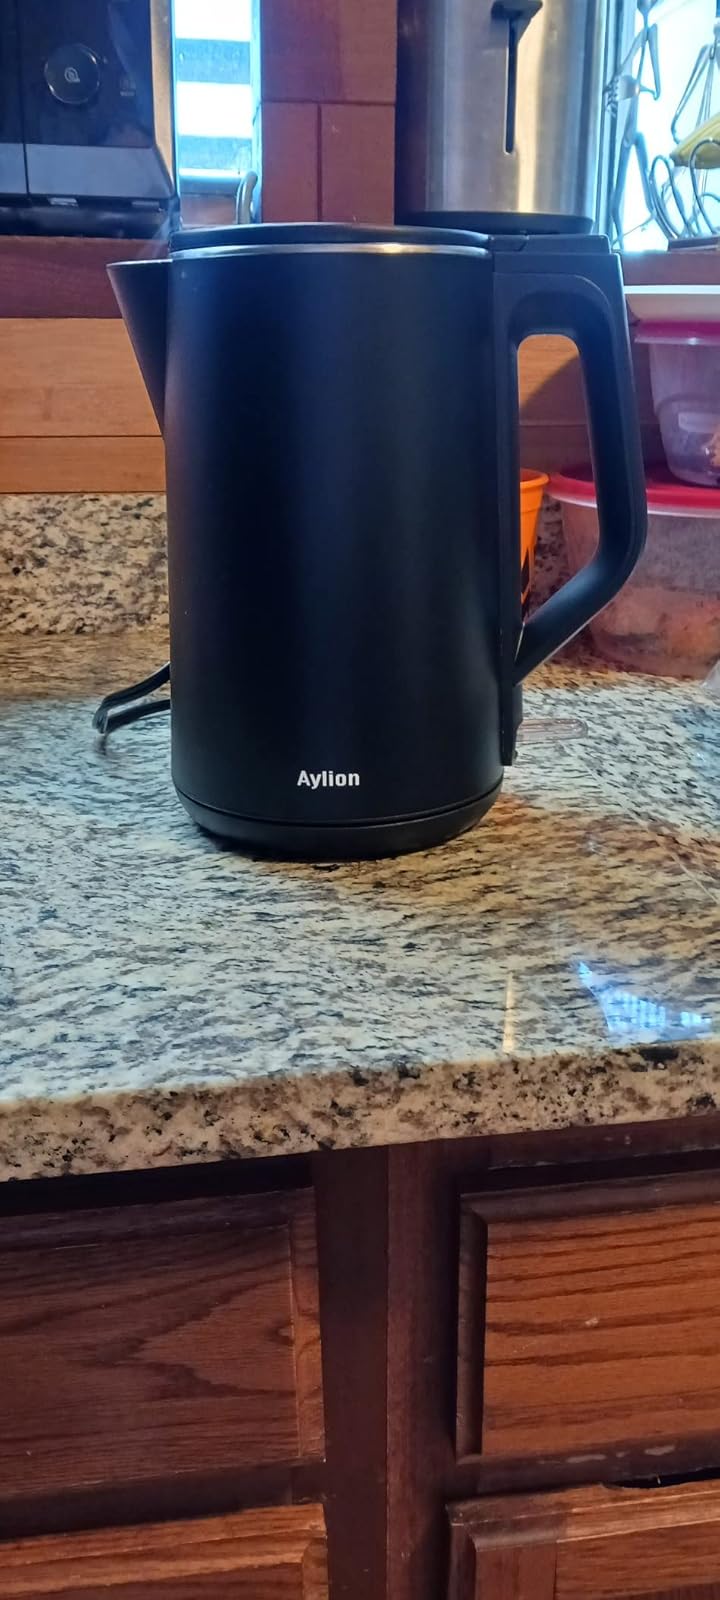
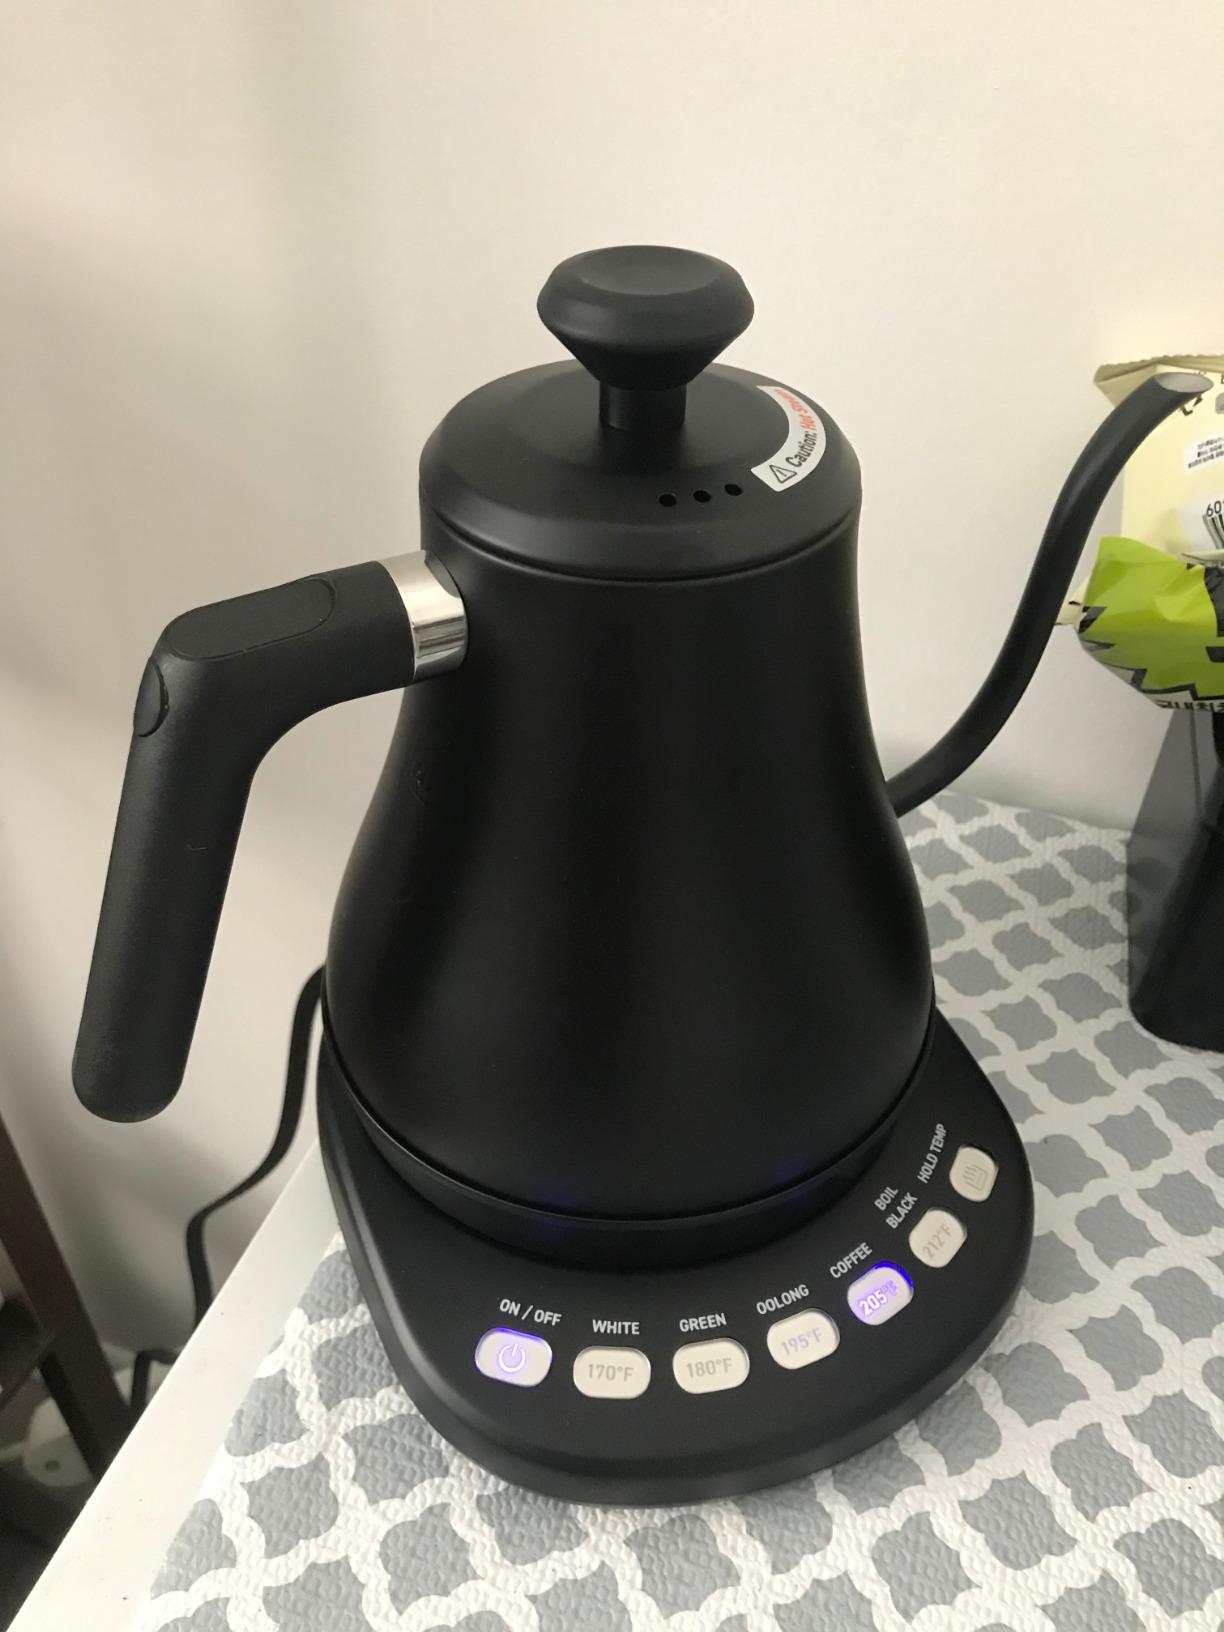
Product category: items_kettle
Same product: no